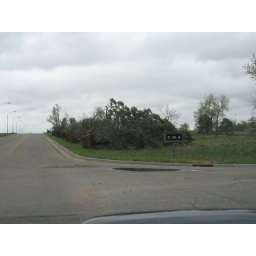
downed trees next to kodak plant in windsor